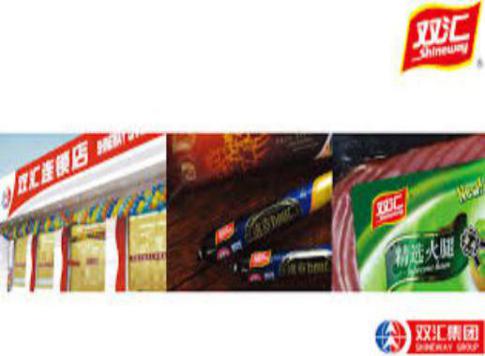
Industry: Food